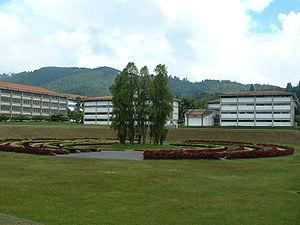
Santiago de León de Caracas, traditionnellement connue sous le nom de Caracas, est la capitale et la plus grande ville du Venezuela. Couvrant 433 km², la ville fait partie du district Capitale au sein de la municipalité de Libertador. Caracas compte trois millions d'habitants.